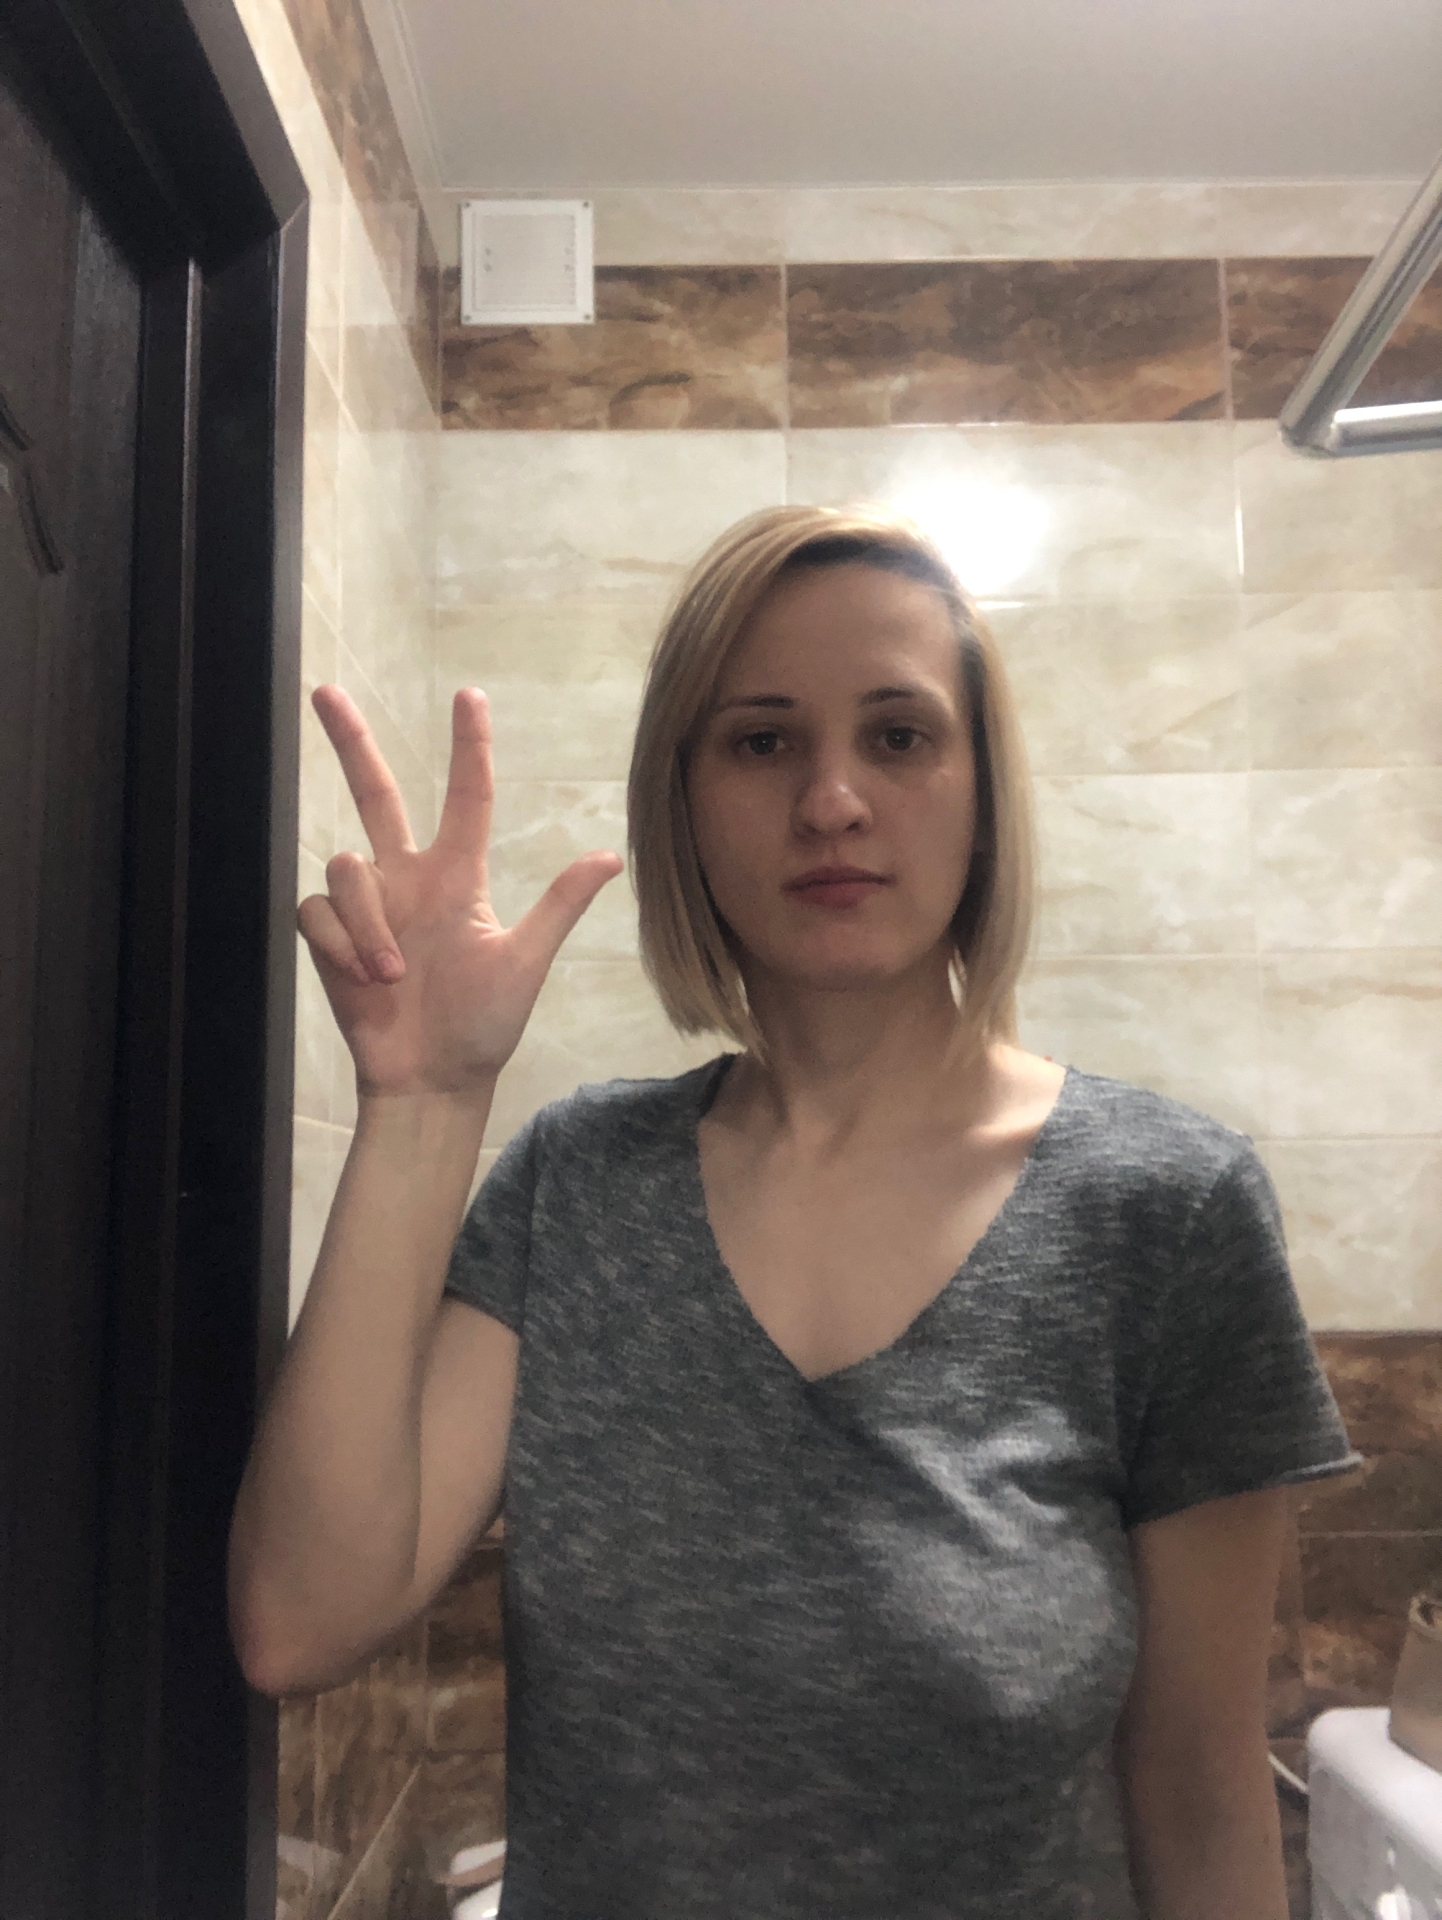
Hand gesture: three2